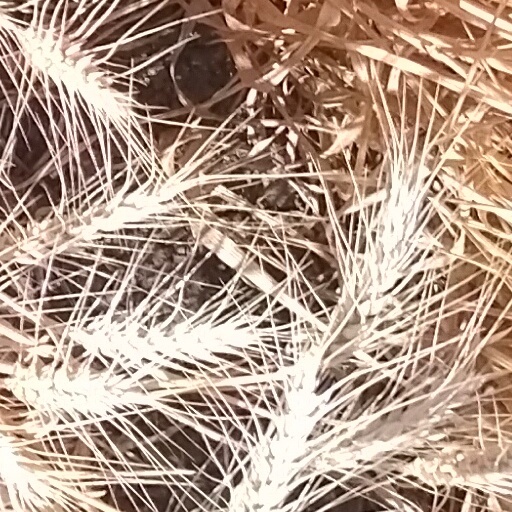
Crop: wheat